List of allegations of misuse of the Internal Revenue Service

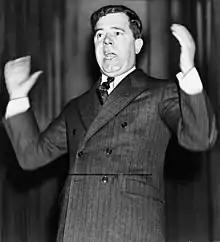
An IRS investigation into Louisiana Governor and Senator Huey Long (pictured) launched by President Franklin D. Roosevelt has been cited as the first example of IRS political targeting.

Use of the IRS for political targeting has been alleged as far back as the Franklin D. Roosevelt administration. To discredit political opponent Huey Long and damage his support base, Roosevelt had Long's finances investigated by the Internal Revenue Service in 1934.